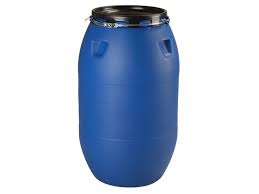
Waste category: plastic